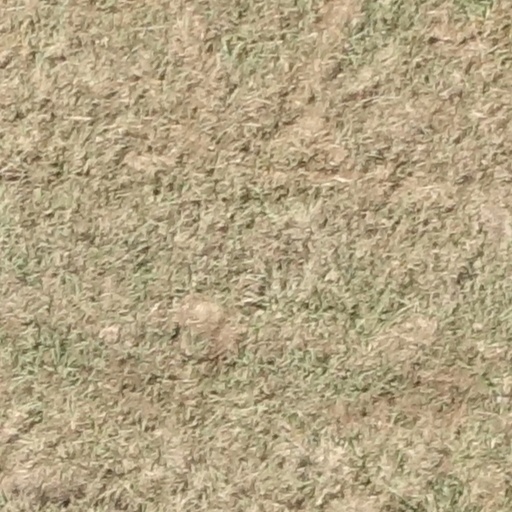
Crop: sorghum